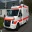
Label: ambulance